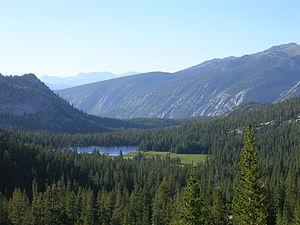
John Muir Wilderness est une zone restée à l'état sauvage et protégée, qui s'étend le long de la crête du Sierra Nevada, en Californie. Celle-ci est grande d'environ 150 km dans la forêt nationale d'Inyo et la Forêt Nationale Sierra, pour une surface de 2 350 km². Elle est créée en 1964 par le Wilderness Act, et nommée ainsi en hommage au naturaliste John Muir.